University of Missouri School of Music

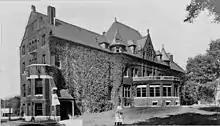
Lathrop Hall around 1905, prior to its usage by the Department of Music and subsequent demolition

Modernity arrived in 1961 with the completion the Fine Arts Building. Though panned by critics past and present for its design, "FAB" was the first University space designed specifically for music and included a modern recital hall. The first jazz ensemble sponsored by the department was the Studio Band, which formed in 1966. Composer Thomas McKenney began the process of establishing an electronic studio for composition in 1969. In 1975, composition professor John Cheetham introduced a music appreciation course entitled "Jazz, Pop & Rock." This course, popular with music majors and non-majors alike, would become the most popular ever offered by the school. Apart from the budding study of music history, composition, and jazz, faculty members established the Esterhazy String Quartet in 1968. The quartet's tours of South America, beginning in 1976, drew international students to the university.